Comparative studies of the Roman and Han empires

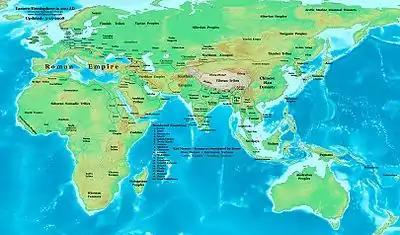
Political map of the Eastern Hemisphere in AD 200

Comparative studies of the Roman and Han empires is a historical comparative research involving the roughly contemporaneous Roman Empire and the Han dynasty of early imperial China. At their peaks, both states controlled up to a half of the world population and produced political and cultural legacies that endure to the modern era; comparative studies largely focus on their similar universal scale at their pinnacles and on synchronism in their rise and decline.